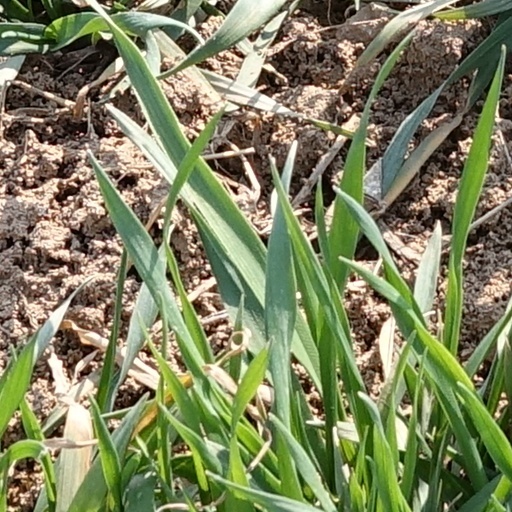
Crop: wheat